Lily Osman Adams

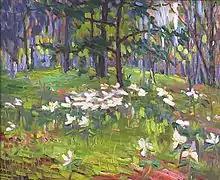
"Trilliums"

In 1896, the Woman's Art Association of Canada (WAAC) decided to commission a Canadian State Dinner Service to be painted on china by members of the association.